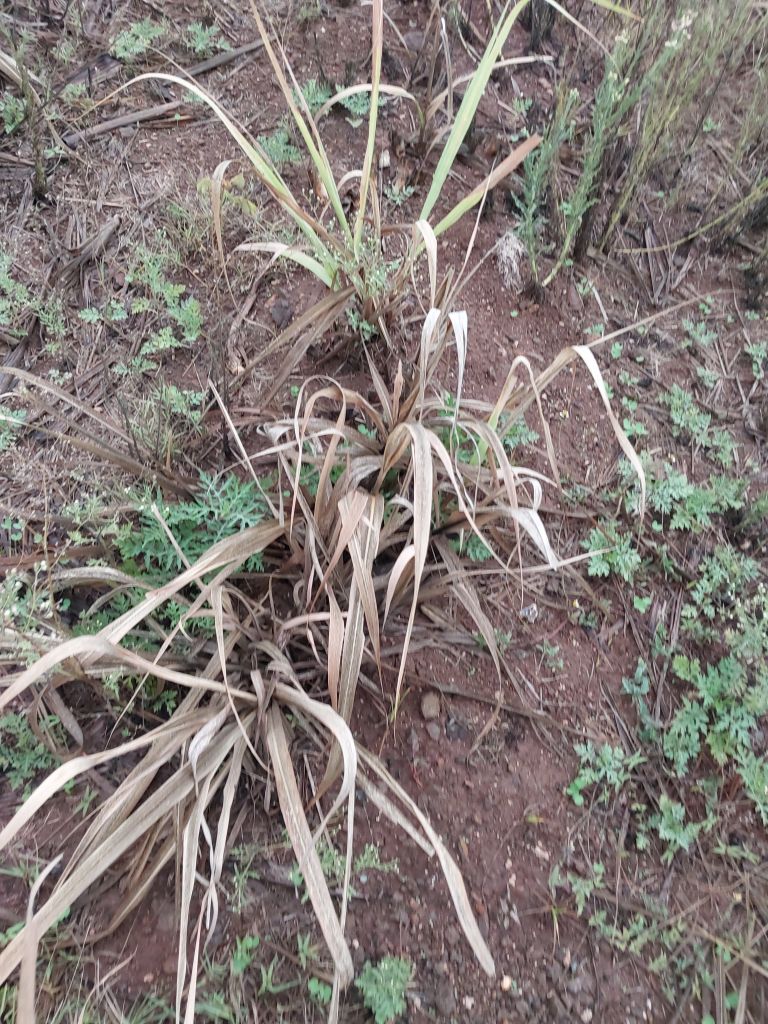
Label: Sett Rot